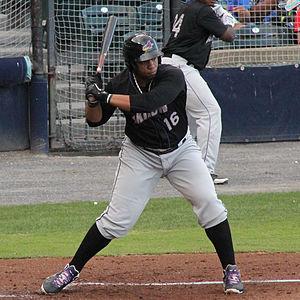
Jesús Alexander Aguilar est un joueur de premier but des Indians de Cleveland de la Ligue majeure de baseball.